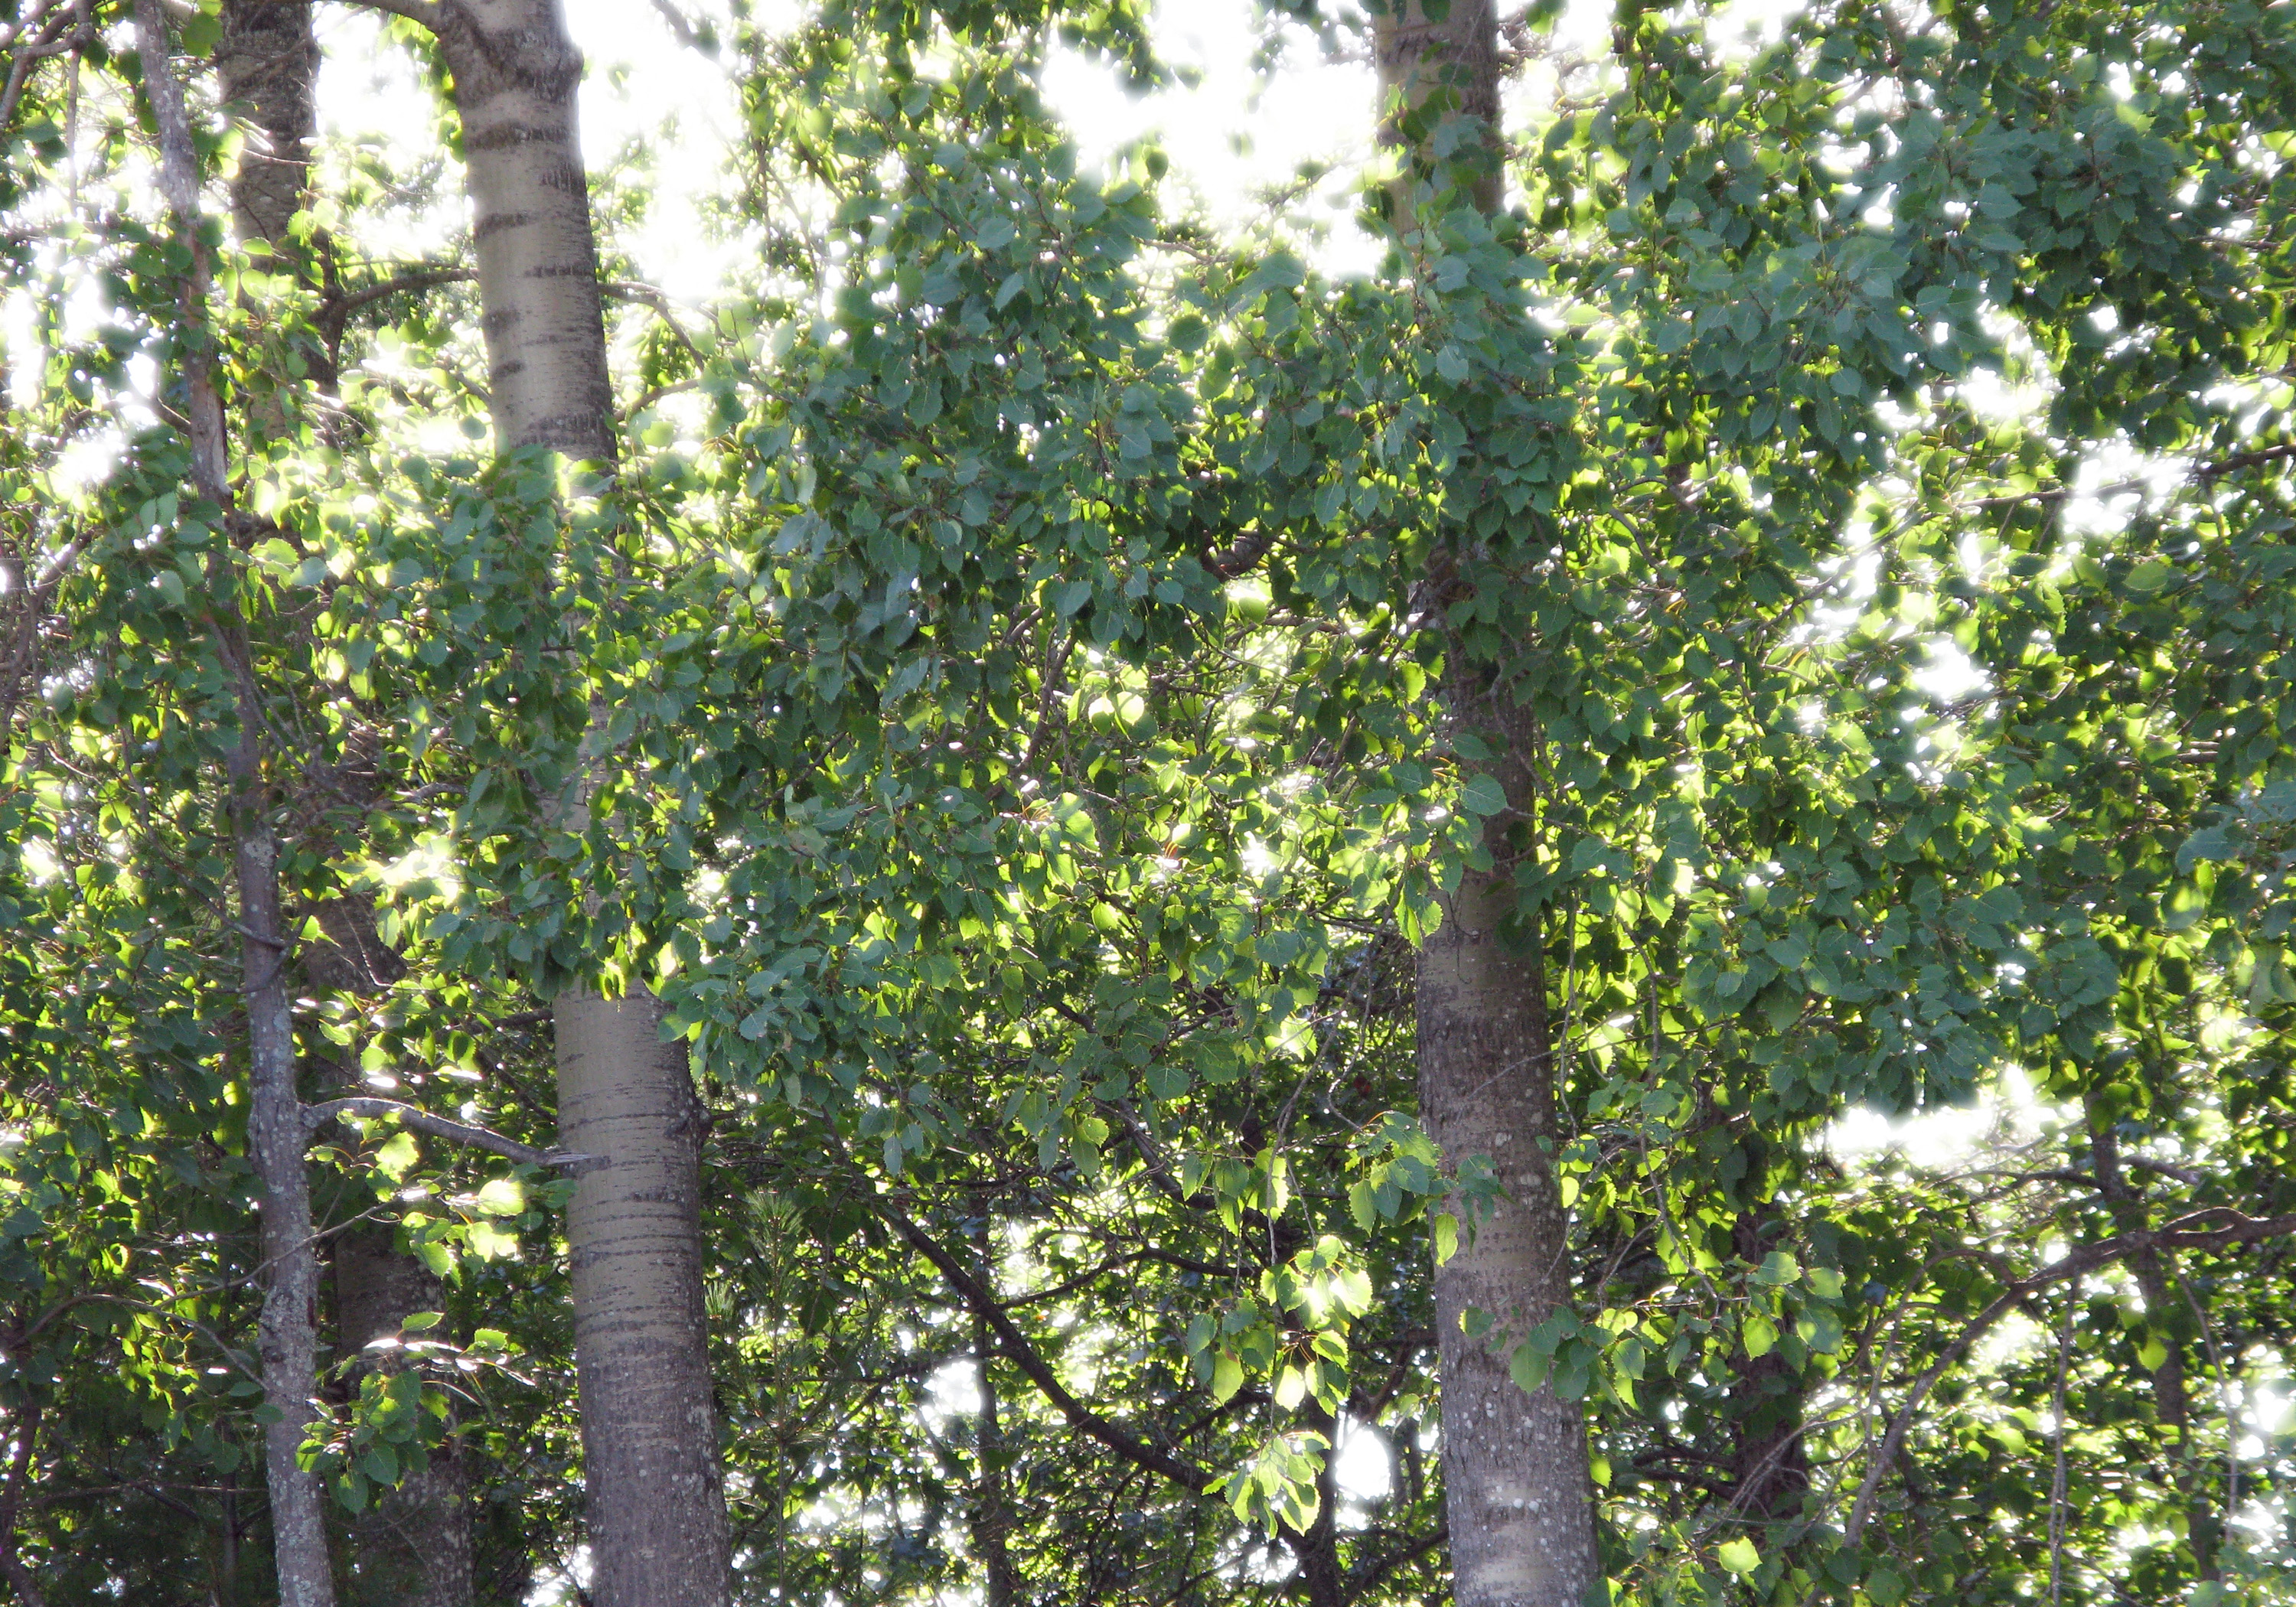
tree, branch, plant, fruit, sunlight, leaf, flower, produce, birch, shrub, deciduous, grove, populustremuloides, flowering plant, woody plant, land plant, plane tree family